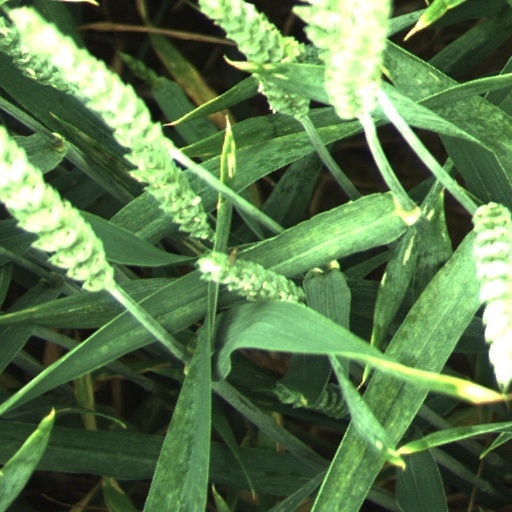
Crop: wheat